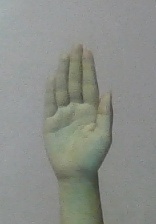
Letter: seen